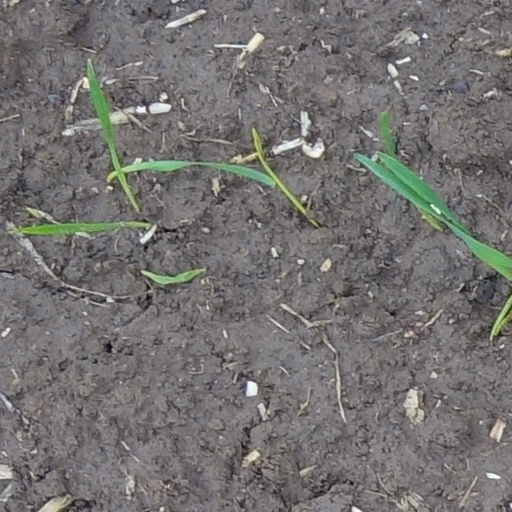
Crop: wheat